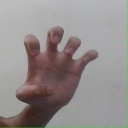
अक्षर: झ